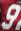
Number: 9